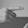
ASL letter: G